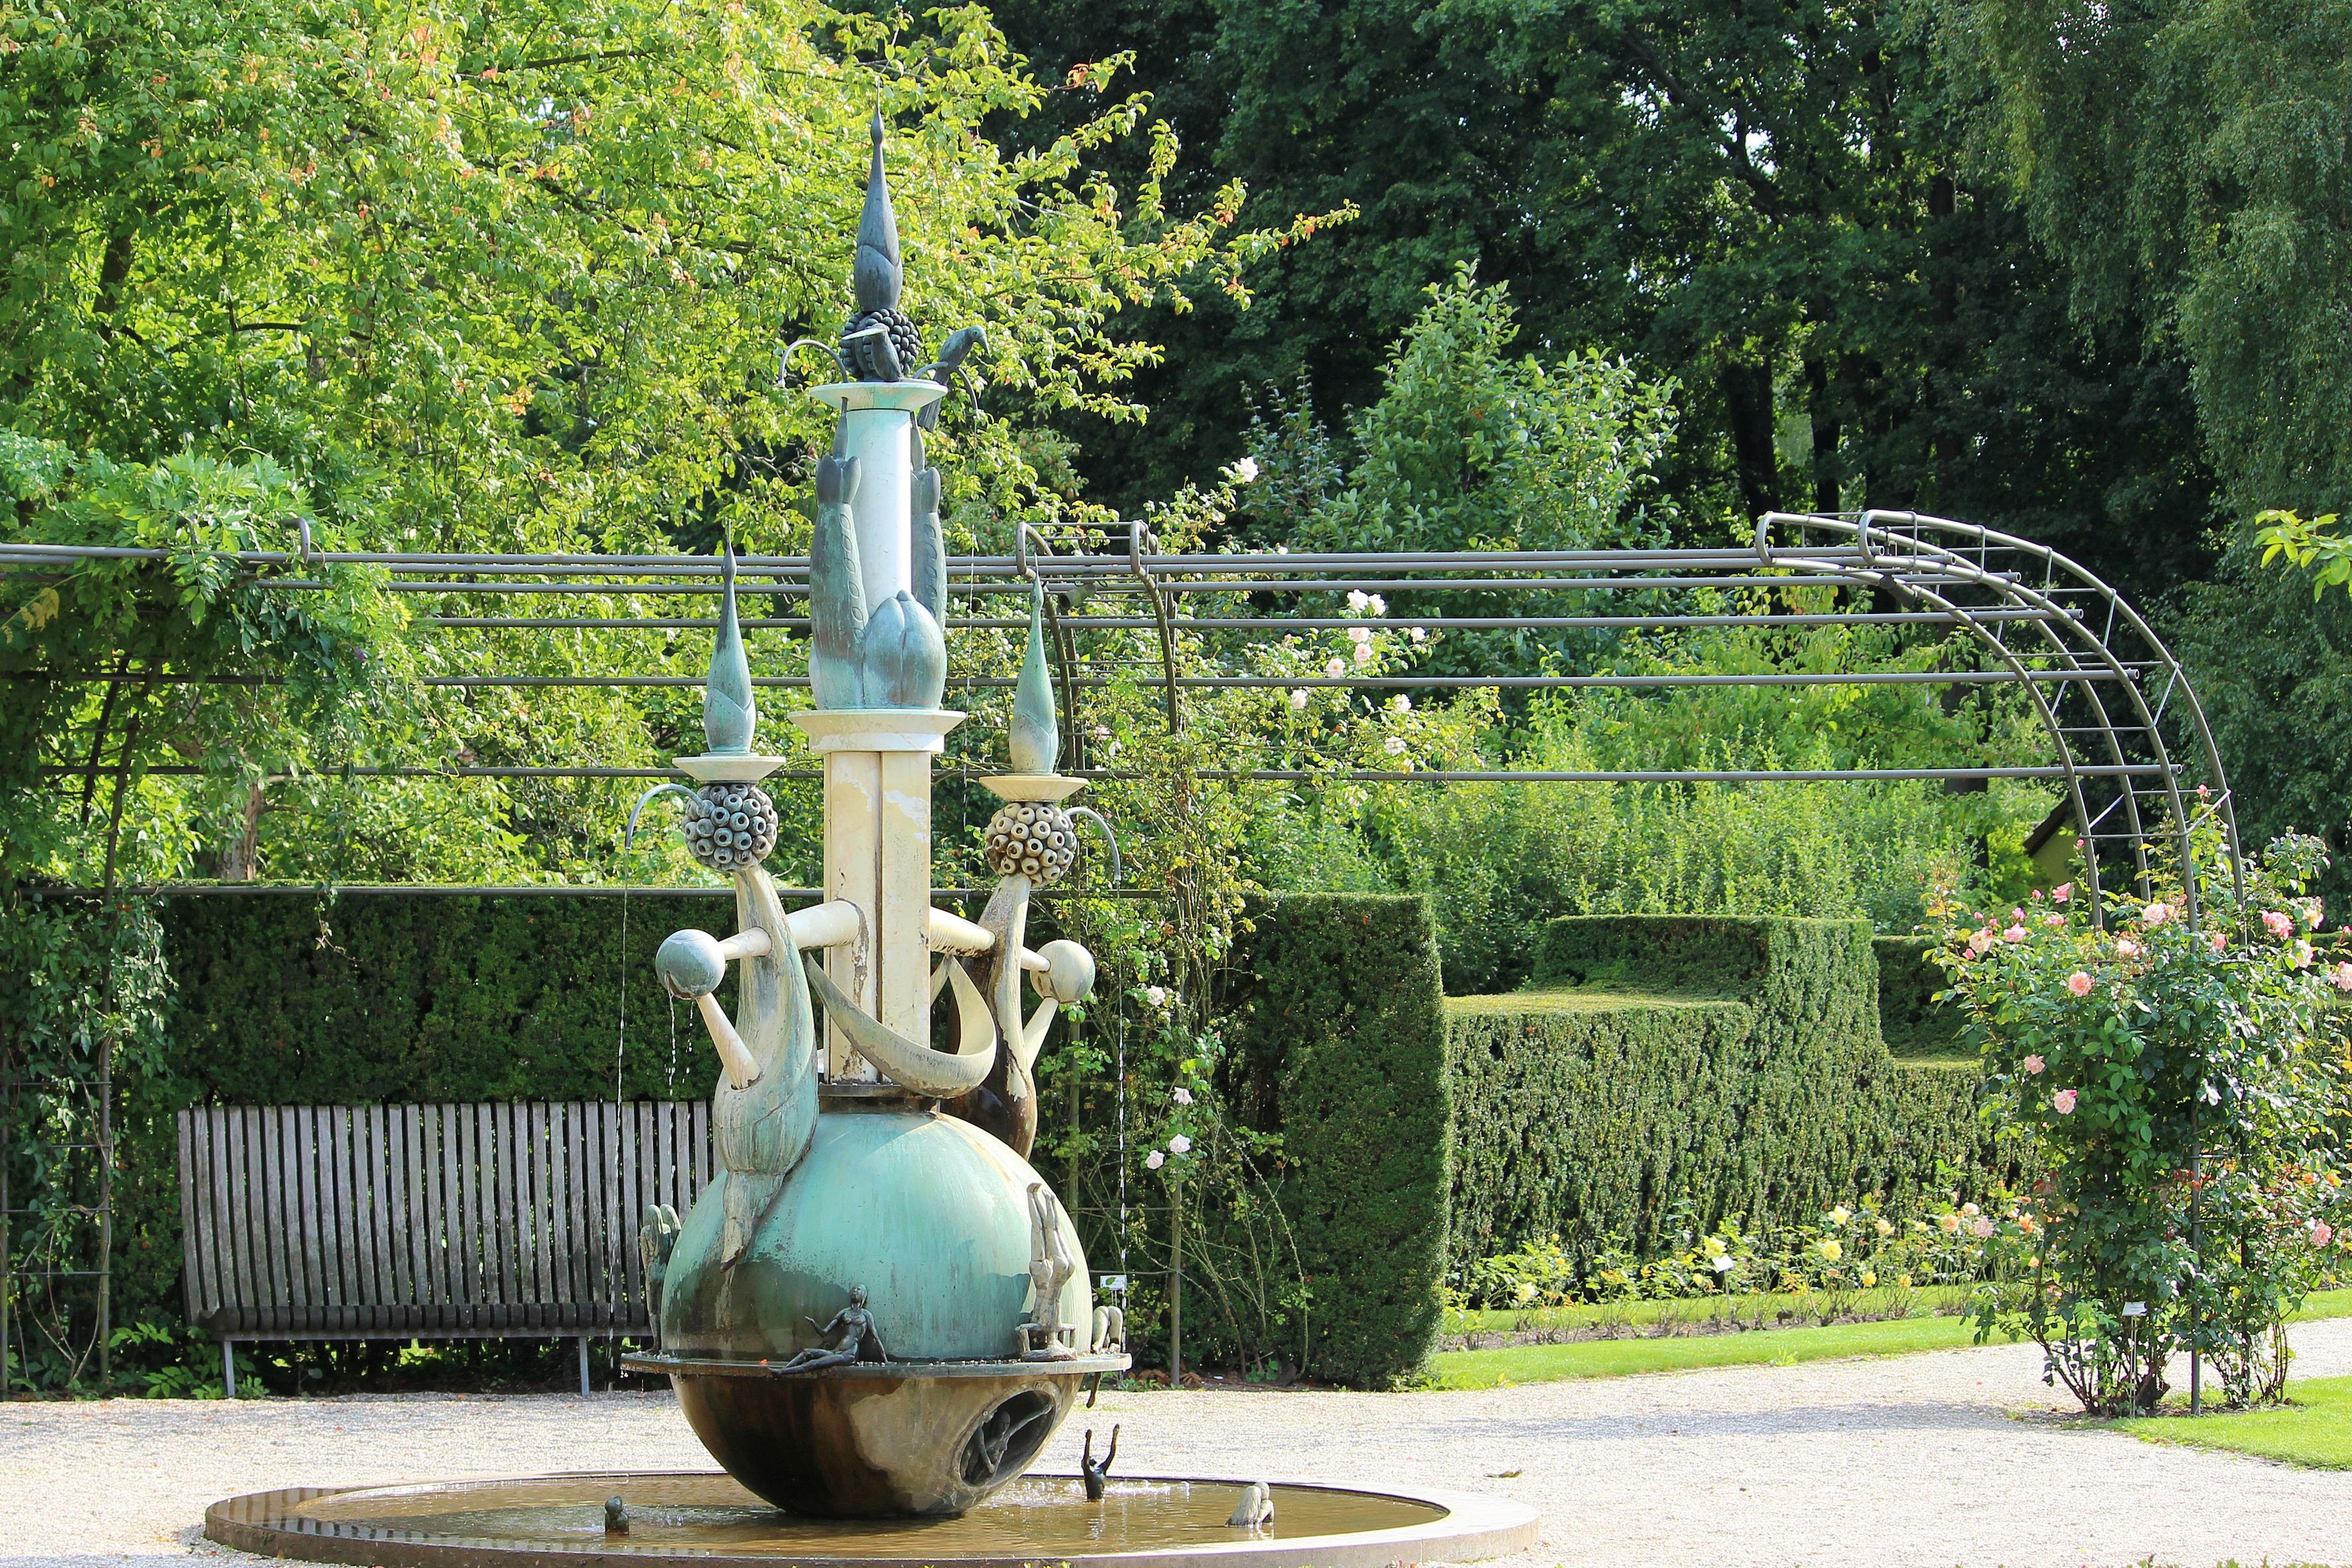
water, monument, vehicle, park, garden, bubble, sculpture, memorial, fountain, water feature, man made object